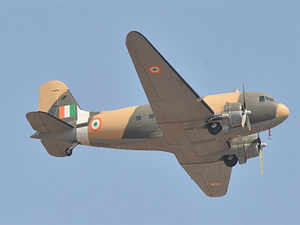
Vehicle type: Planes